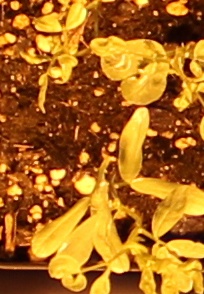
Label: Lentil